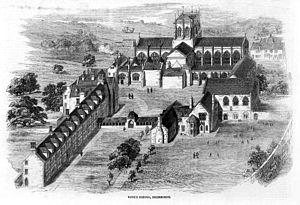
William Hale White, né le 22 décembre 1831 à Bedford et mort le 14 mars 1913, connu sous le pseudonyme de Mark Rutherford, est un écrivain et, accessoirement, un fonctionnaire britannique.